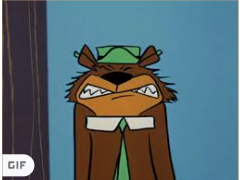
Portrait style: Cartoon Portrait